Iranian architecture

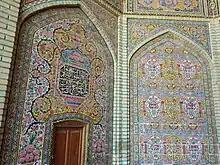
Painted tilework with images of flowers, at the Nasir al-Mulk Mosque (1876–1888) in Shiraz

Timur's successors built on a somewhat smaller scale, but under the patronage of Gawhar Shad, the wife of his son Shah Rukh, Timurid architecture attained the height of sophistication during the first half of the 15th century. Her monuments were mainly found in Mashhad and Herat, though some have been destroyed or severely damaged since the 19th century, including her mausoleum and mosque complex (1417–1438). Some of the surviving vaulting and decoration inside her mausoleum is nonetheless indicative of its original quality.